Mary Twining

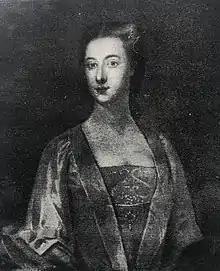
Portrait of Mary Twining, artist unknown

Mary Twining (1726–1804), née Little, led Twinings, the tea company, from 1763 to 1782, after the death of her husband, Daniel Twining. Her sons, Richard Twining and John Twining, eventually took over the company from her. Today, Twinings still exists and is a recognized, global brand.